Granite Downs

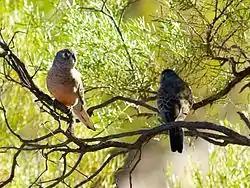
The IBA is an important site for Bourke's parrots

Granite Downs was a cattle station in arid northern South Australia.